Kilian Stobæus

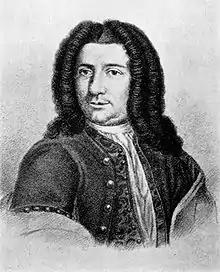
1735 painting of Kilian Stobæus.

Kilian Stobæus (6 February 1690 – 17 February 1742) was a Swedish physician, natural scientist, and historian. He offered a young Carl Linnaeus tutoring and lodging, as well as the use of his library, which included many books about botany. He also gave the student free admission to his lectures. In his spare time, Linnaeus explored the flora of Scania together with students sharing the same interests.